Coiscéim

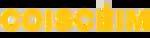

Coiscéim ("Footstep") is a prolific Dublin-based Irish-language publisher founded by writer, historian and language activist Pádraig Ó Snodaigh in 1980. With over 1,500 titles Coiscéim have published the largest number of titles amongst the 26 other Irish language publishers.